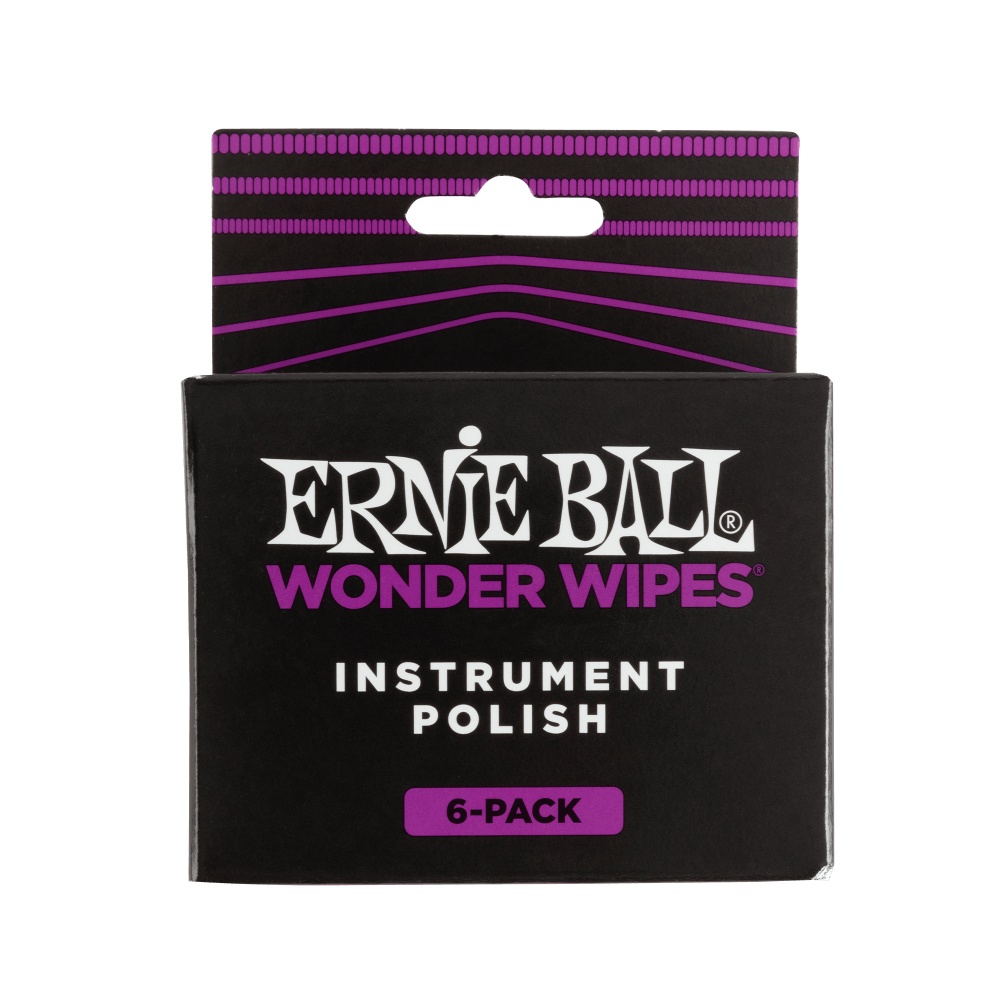
Ernie Ball Wonder Wipes Polish
Individually sealed 6-pack of Wonder Wipe Instrument polish towelettes. Brilliant Shine and protection In one easy swipe. This chemically engineered formula eliminates unwanted haze and streak marks while preserving your instrument's original appeal.
Brand: Ernie Ball
Category: Arts & Entertainment > Hobbies & Creative Arts > Musical Instrument & Orchestra Accessories > String Instrument Accessories > String Instrument Care & Cleaning > String Instrument Polish > Instrument Polish